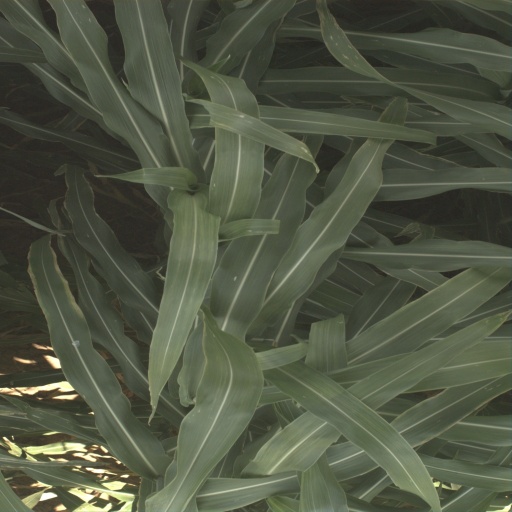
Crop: sorghum